Bernard 70

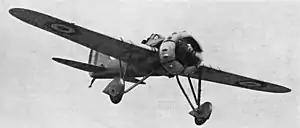
Bernard 74

The Bernard 70 was a 1920s design for a French single-seat monoplane fighter aircraft by the Société des Avions Bernard. It was not built but was developed into a racing monoplane designated the Bernard S-72, (later Bernard S-73). It was further developed into single-seat fighters, the Bernard 74-01 and Bernard 74-02, although only two of the fighters were built.